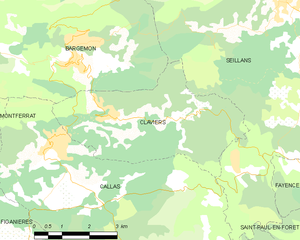
Carte des communes françaises Claviers